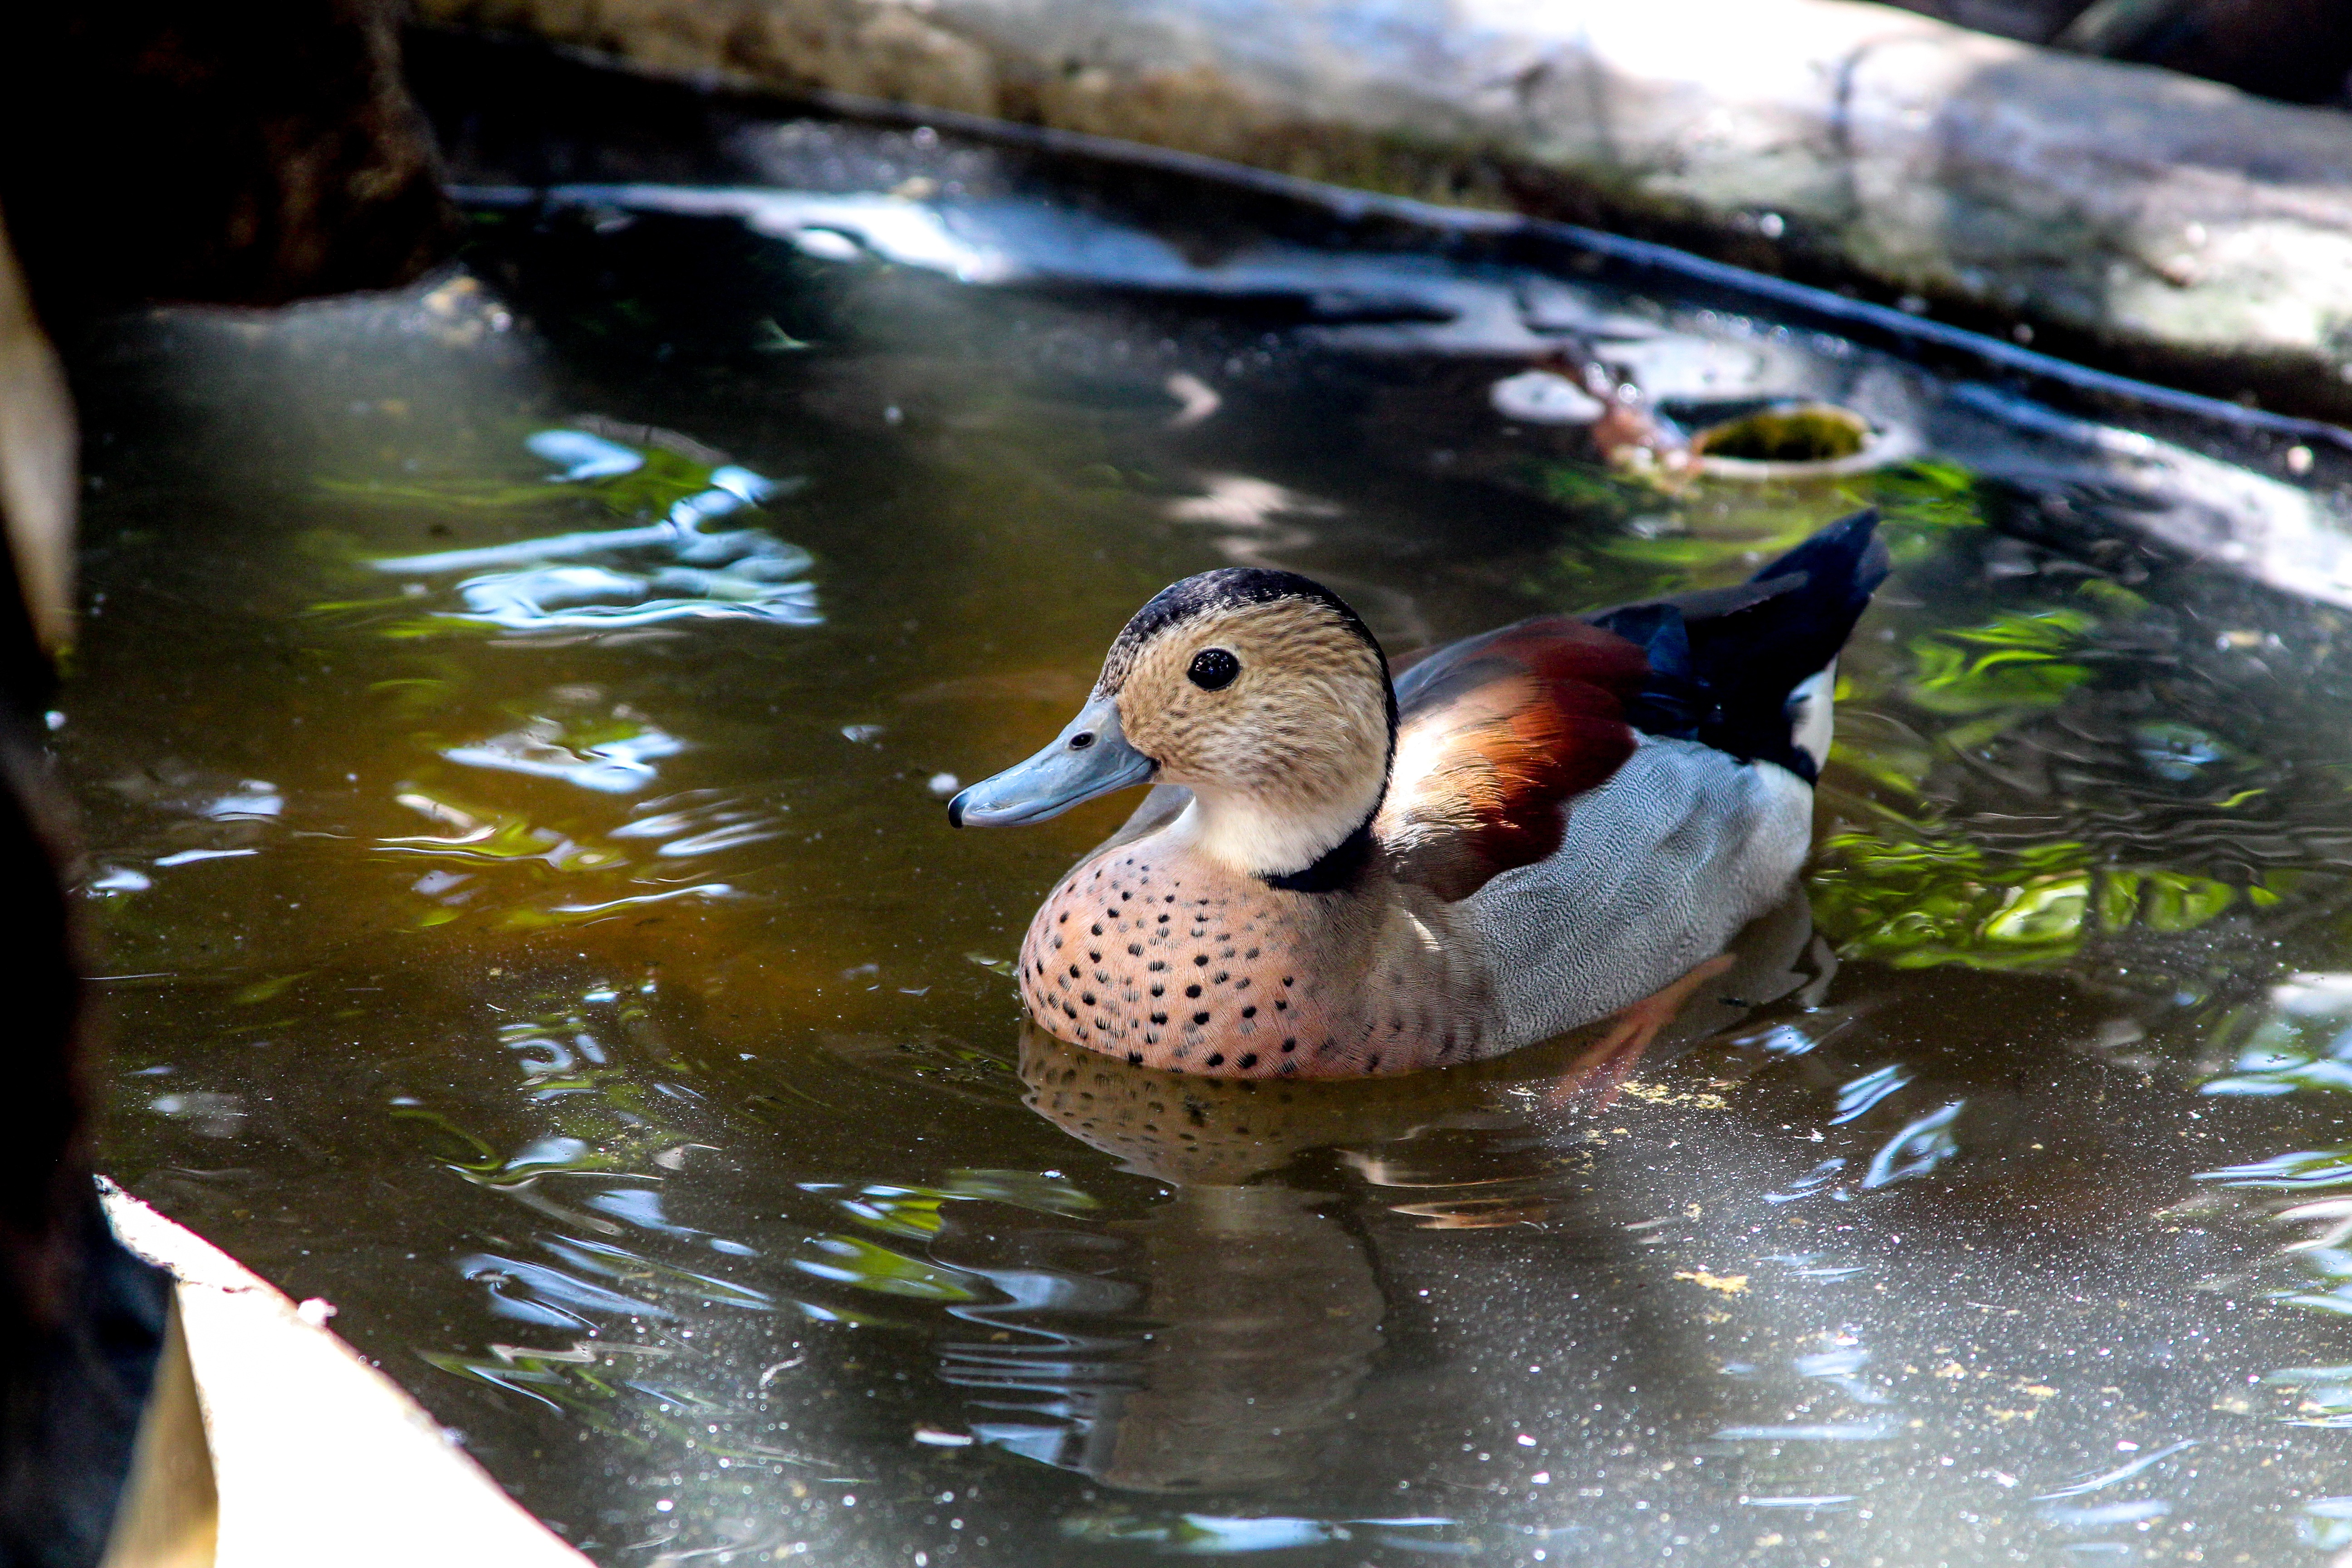
water, nature, bird, pond, wildlife, zoo, beak, fauna, swimming, duck, vertebrate, waterfowl, water bird, mallard, mallards, ducks geese and swans